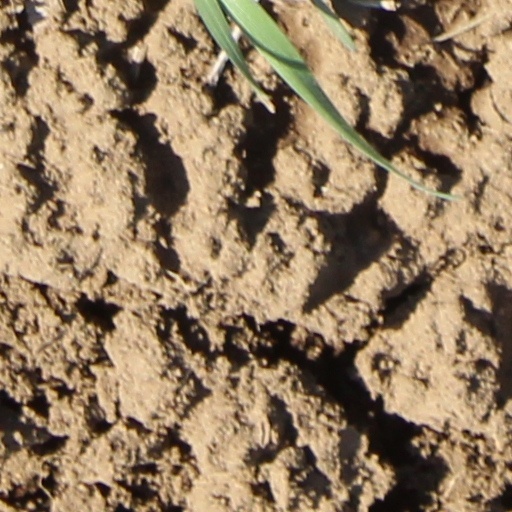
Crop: wheat